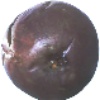
Label: passion_fruit